Ian Cole

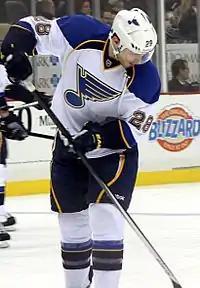
Cole during his tenure with the Blues.

Cole was drafted 18th overall by the St. Louis Blues in the 2007 NHL entry draft. At the conclusion of the 2009–10 season, Cole turned pro and signed with the St. Louis Blues and was assigned to the Peoria Rivermen of the American Hockey League, the Blues' top minor league affiliate. Cole made his NHL debut on November 6, 2010 after being recalled from Peoria on November 4. He scored his first NHL goal on March 9, 2011 against Columbus Blue Jackets goaltender, Mathieu Garon.